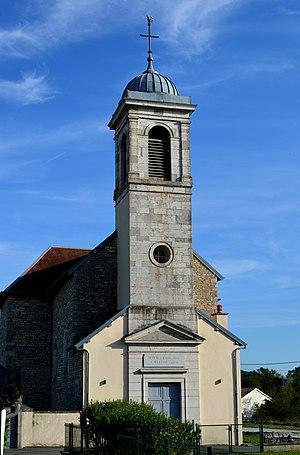
Façade principale et clocher de l'église Saint-Martin de Routelle, commune déléguée de la commune d'Osselle-Routelle dans le département du Doubs.